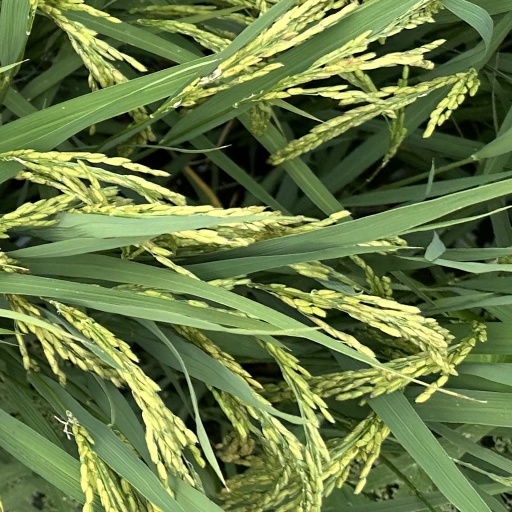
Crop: rice